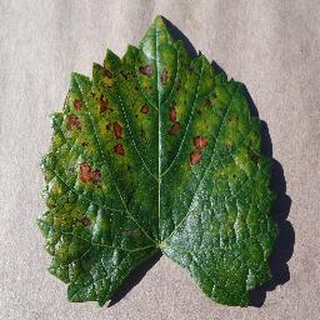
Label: grape_esca_black_measles